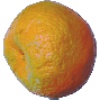
Label: Mandarine 1